Novi Bečej

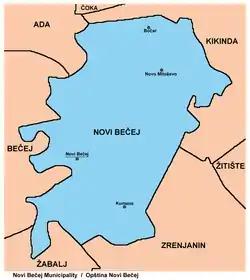
Map of Novi Bečej municipality

According to the 2011 census, the total population of the municipality of Novi Bečej was 23,925 inhabitants.